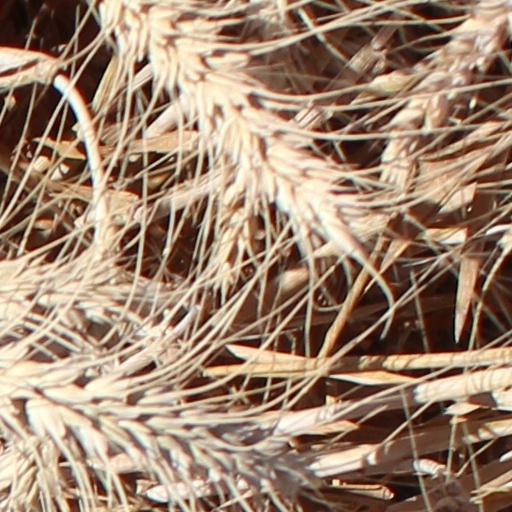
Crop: wheat